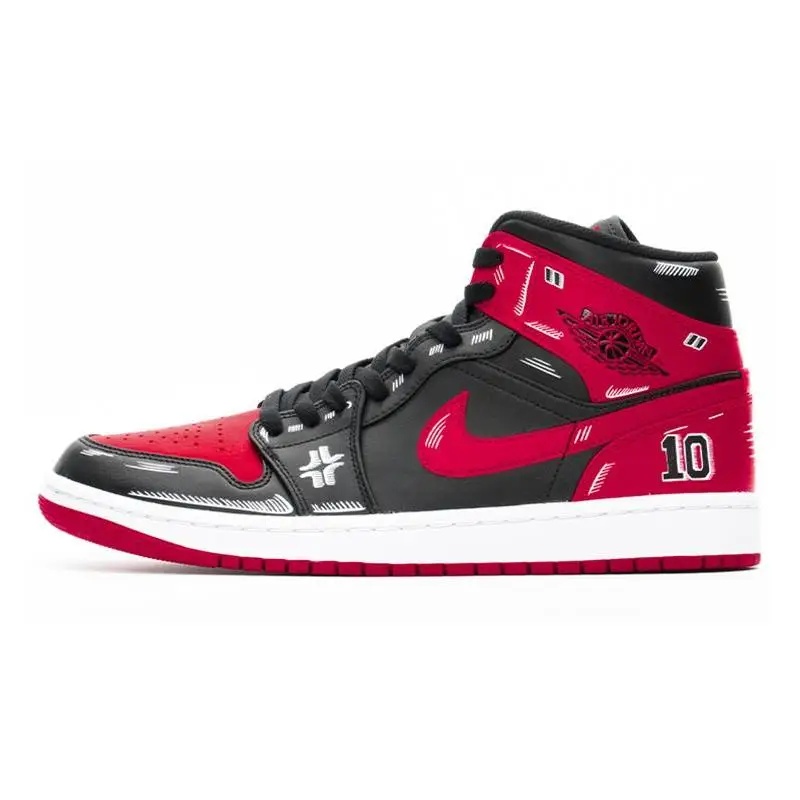
【Customize】Jordan Air Jordan 1 Vintage Basketball Shoes Men Sneakers shoes 554724-074
SPECIFICATIONS Brand Name : Nike Gender : MEN Hign-concerned Chemical : None Sleeve Length(cm) : Full Material : POLYESTER Origin : Mainland China releaseDate : 2020-11-12 model : Air Jordan One color : multi
Brand: AQUA Store
Category: Sporting Goods > Athletics > Basketball > Basketball Shoes